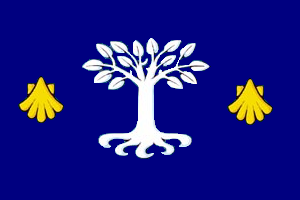
A Pobra do Caramiñal est une commune de la province de La Corogne en Espagne située dans la communauté autonome de Galice.